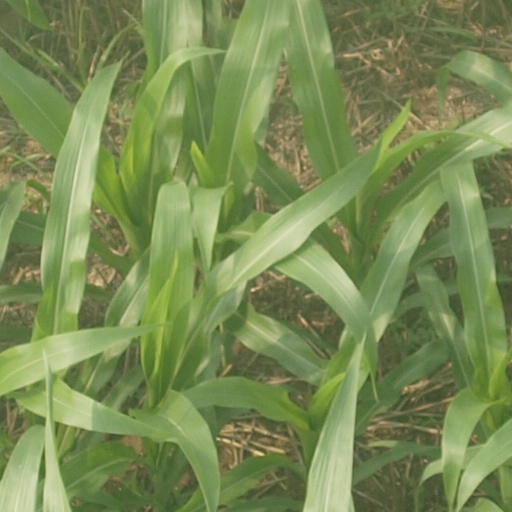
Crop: maize; corn